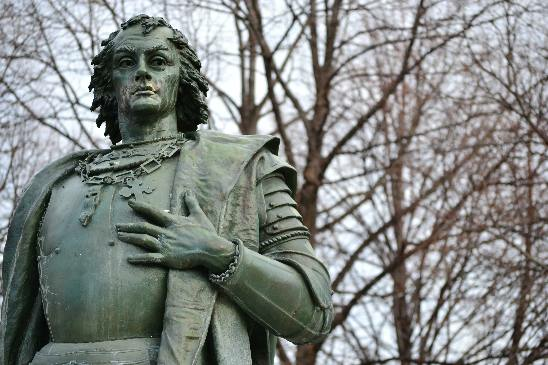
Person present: Yes